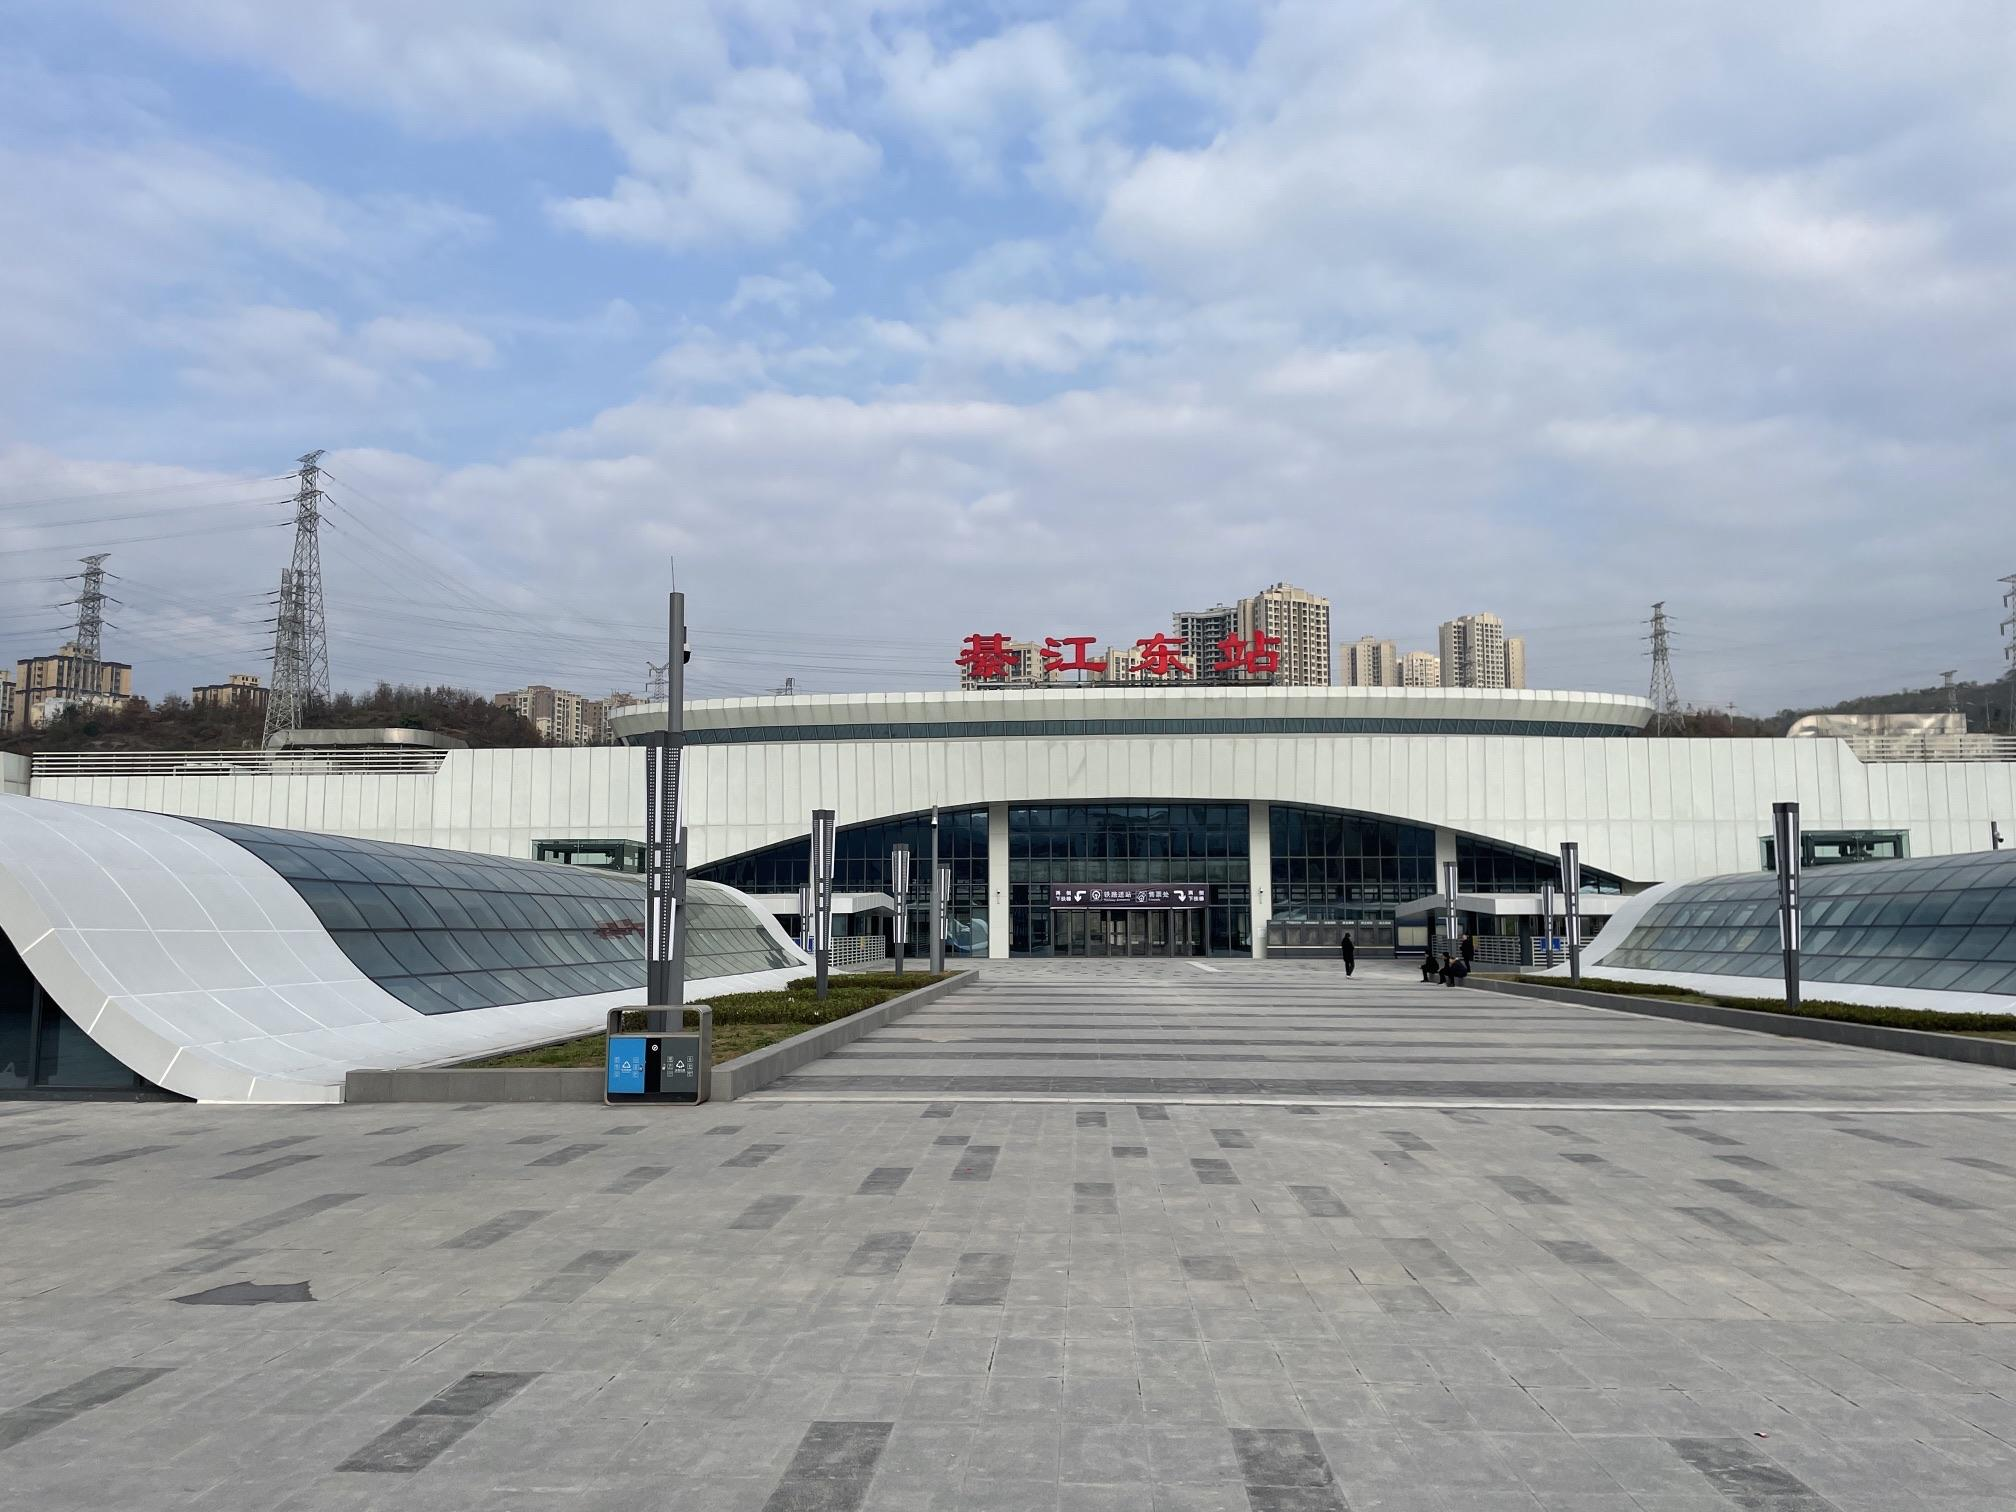
地标名称：綦江东站
所在城市：重庆市·綦江区